List of aviators who became ace in a day

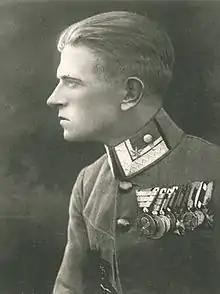
Julius Arigi, the first "ace in a day"

The term "ace in a day" is used to designate a pilot who has shot down five or more aircraft in a single day, based on the usual definition of an "ace" as one with five or more aerial victories.